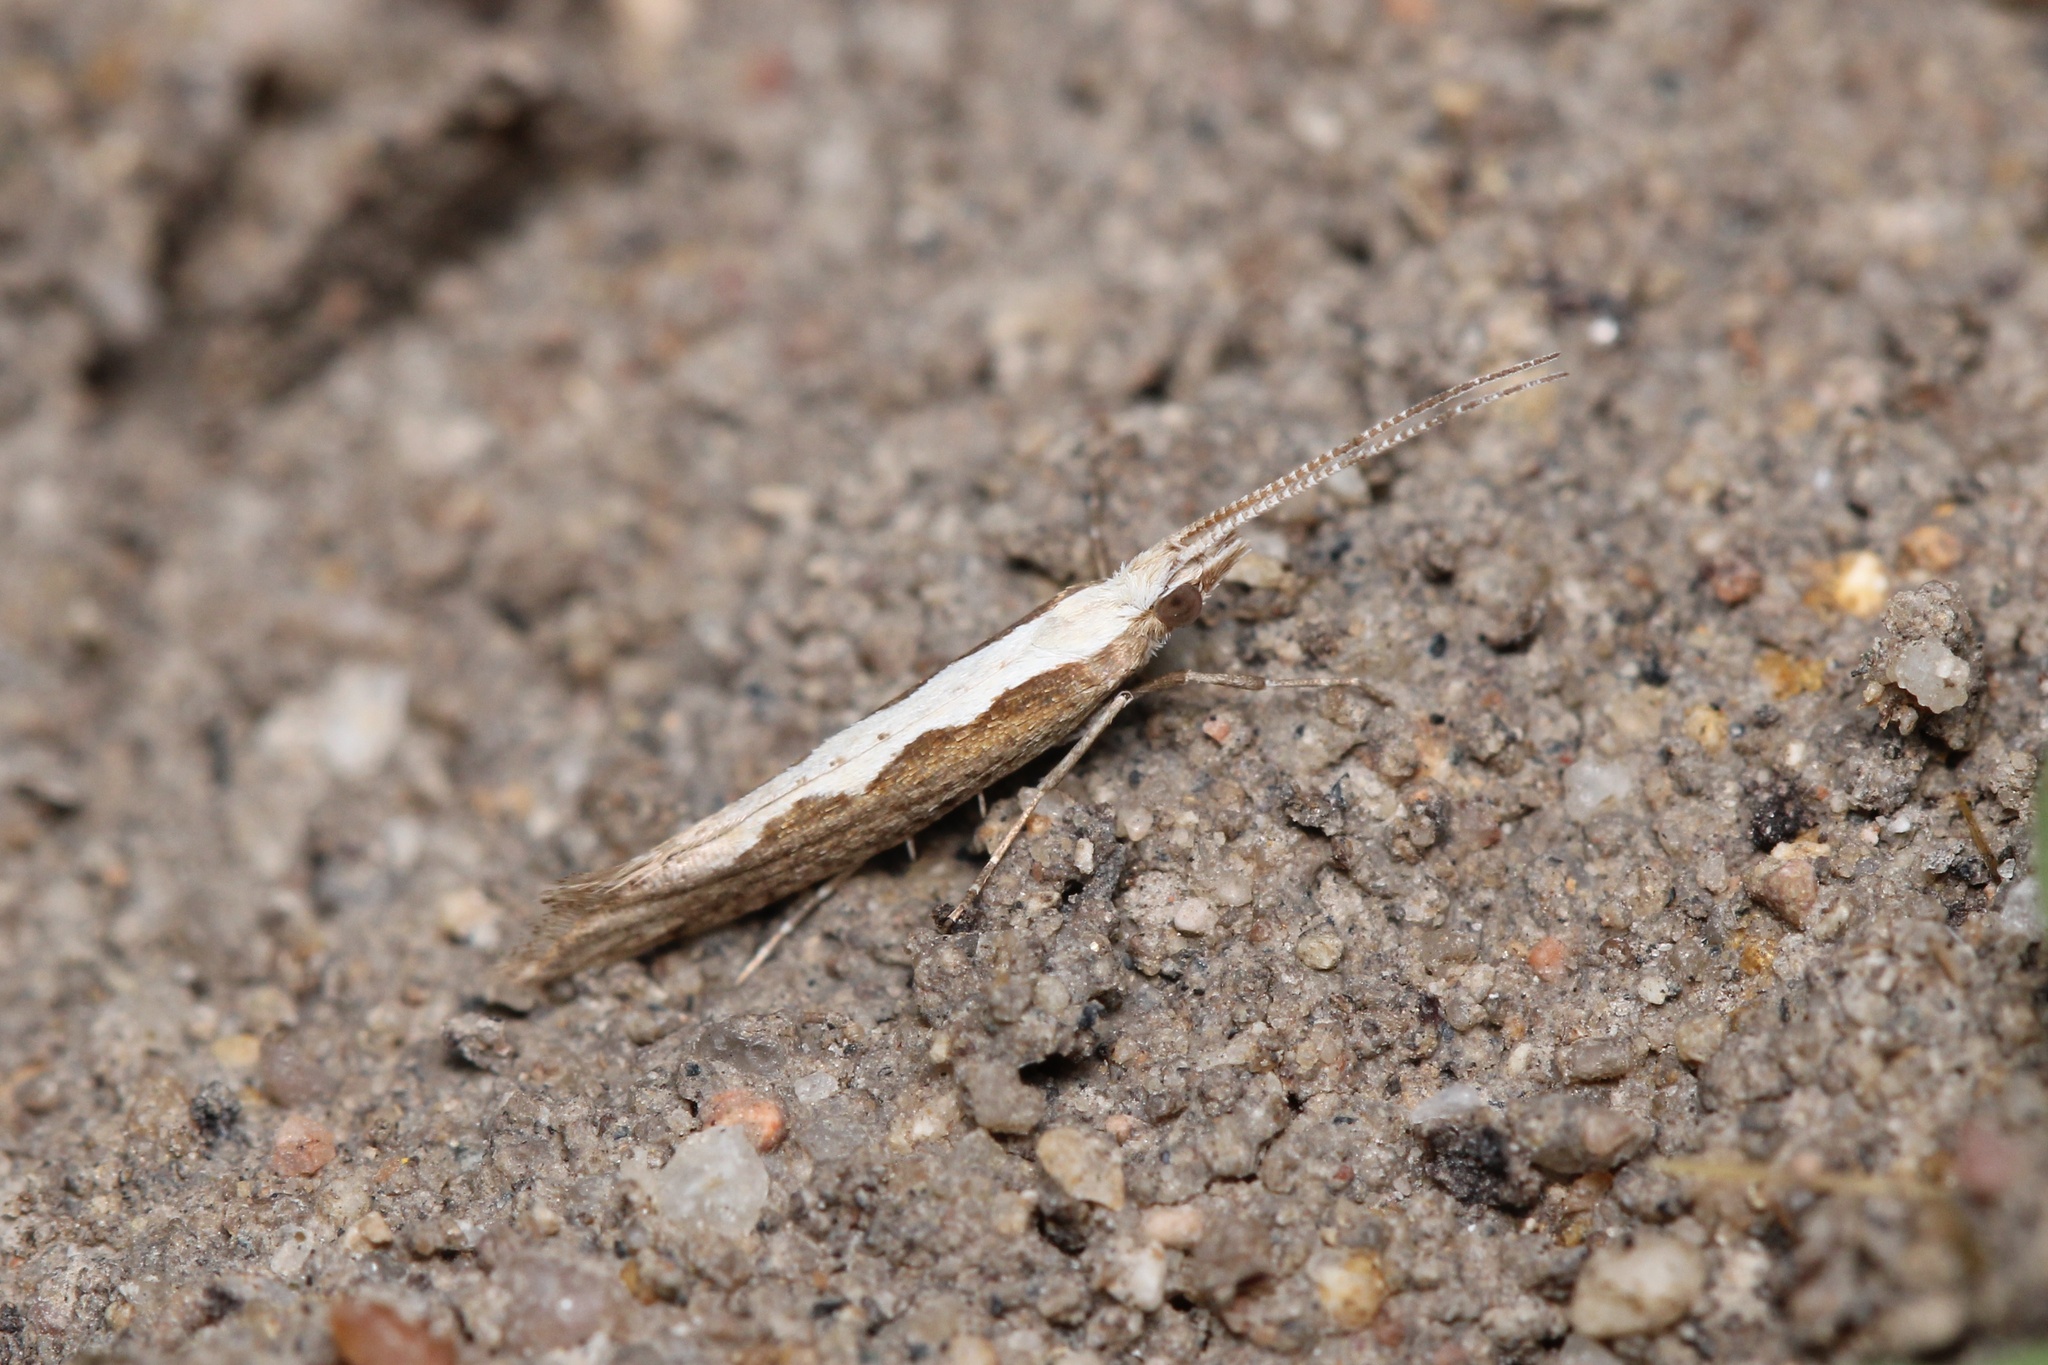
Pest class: diamondback_moth